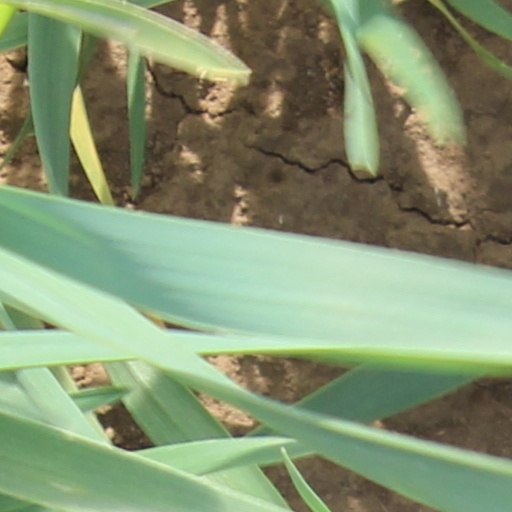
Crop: wheat